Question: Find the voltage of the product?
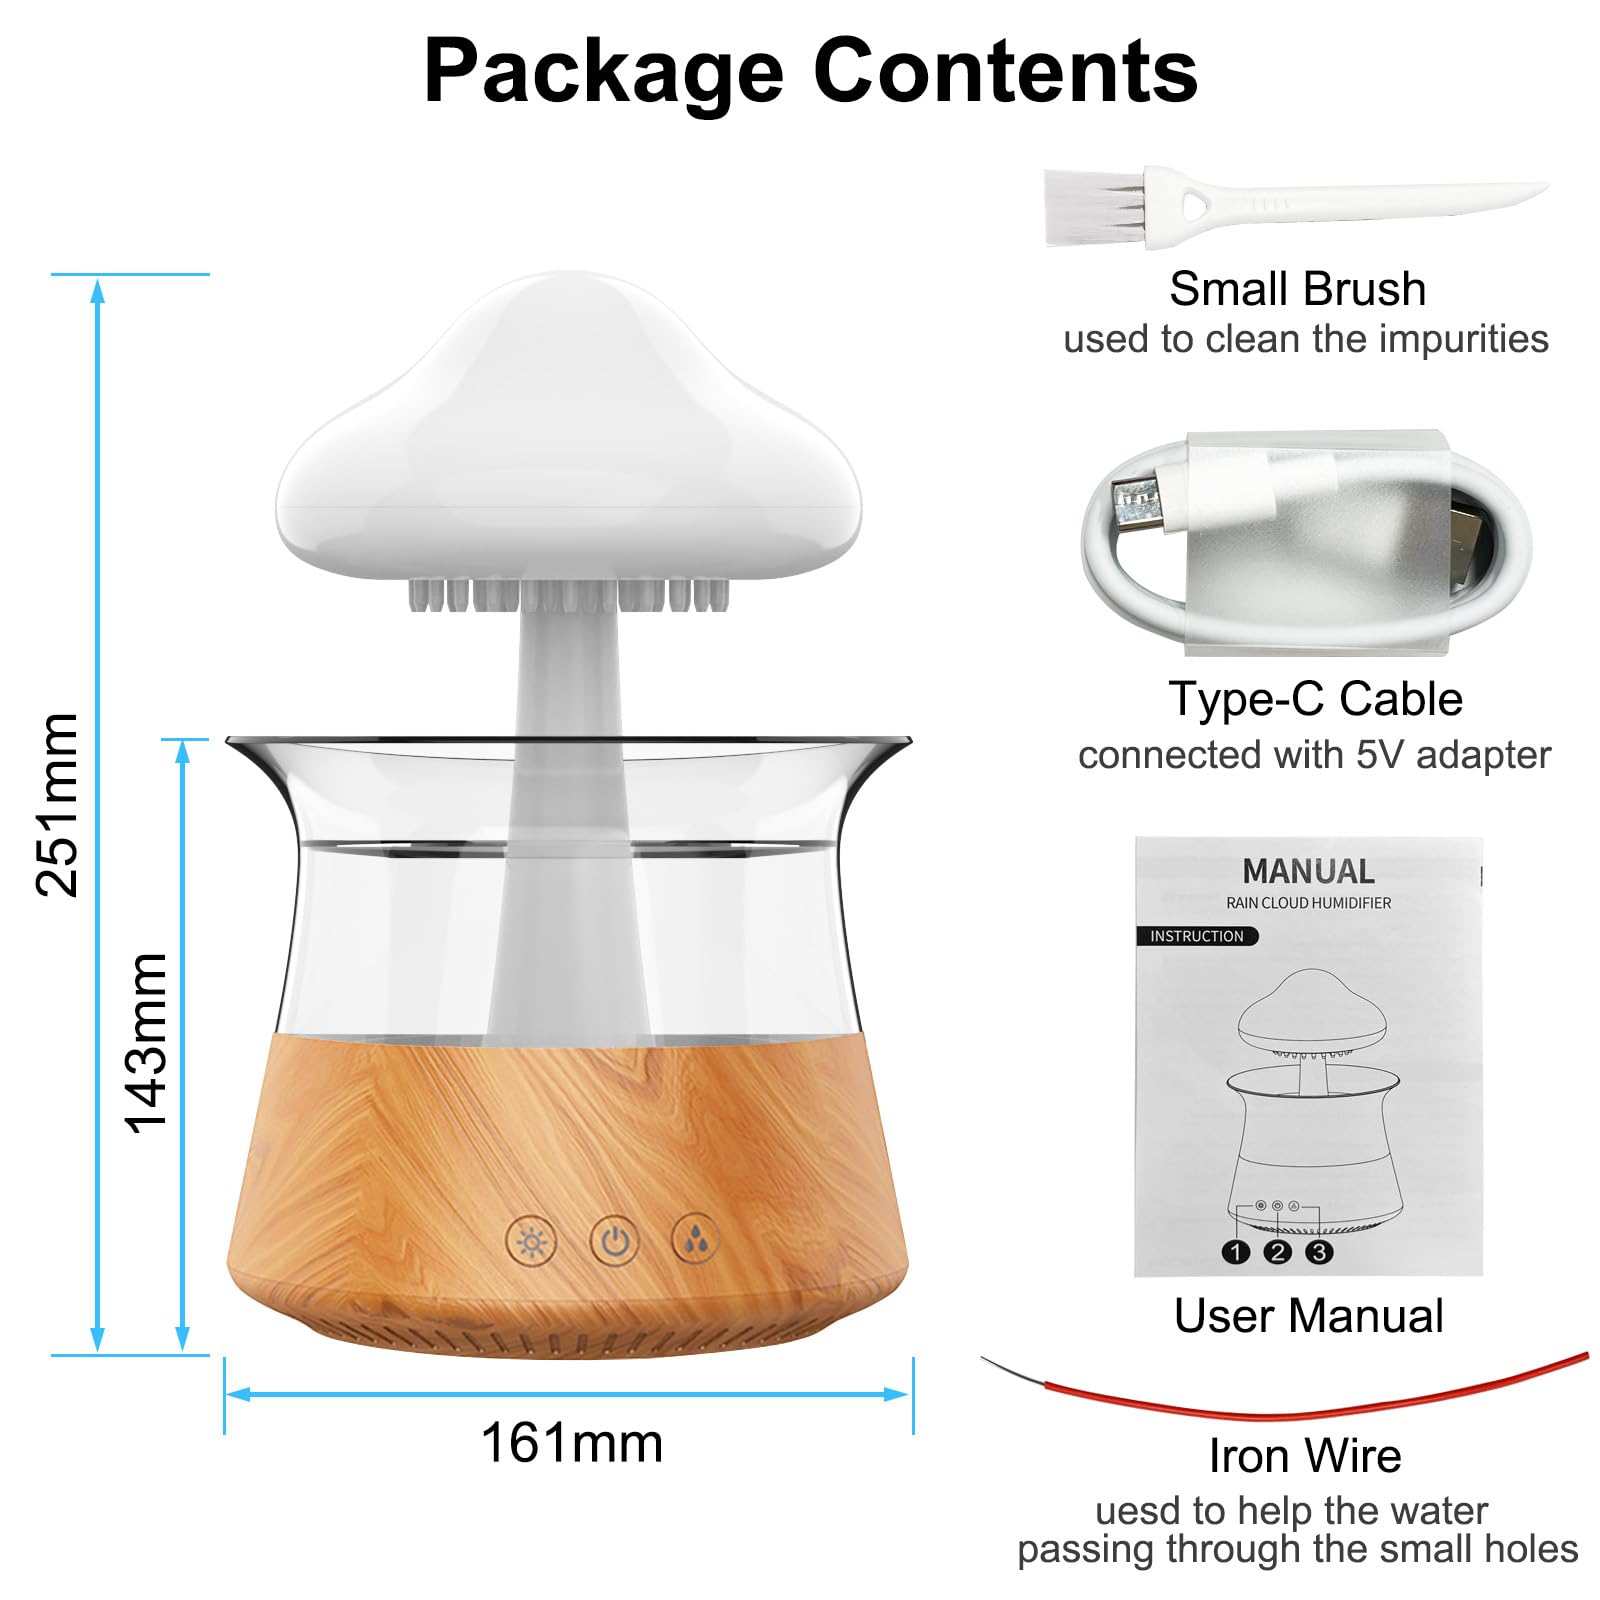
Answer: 5.0 volt